Burghfield

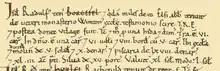
Second entry for Burghfield

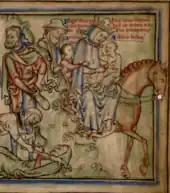
Queen Emma of Normandy

Burghfield, with its two manors, is referenced twice in the Domesday Book: